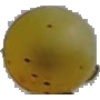
Label: white_grape